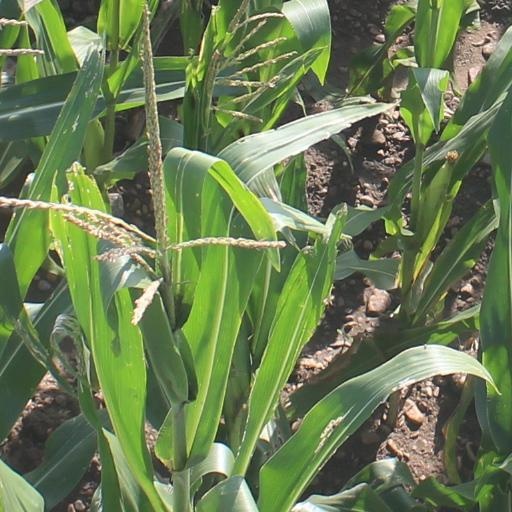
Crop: maize; corn